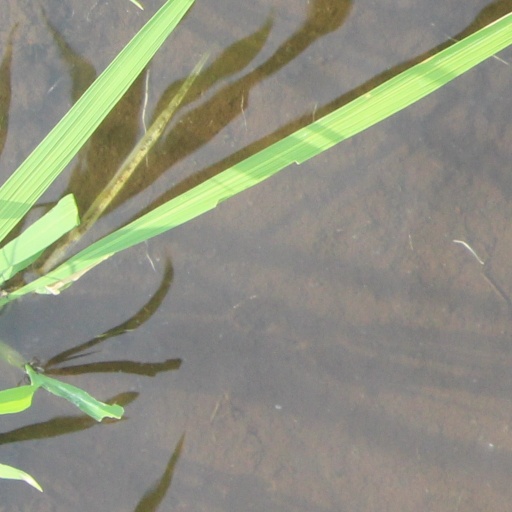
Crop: rice